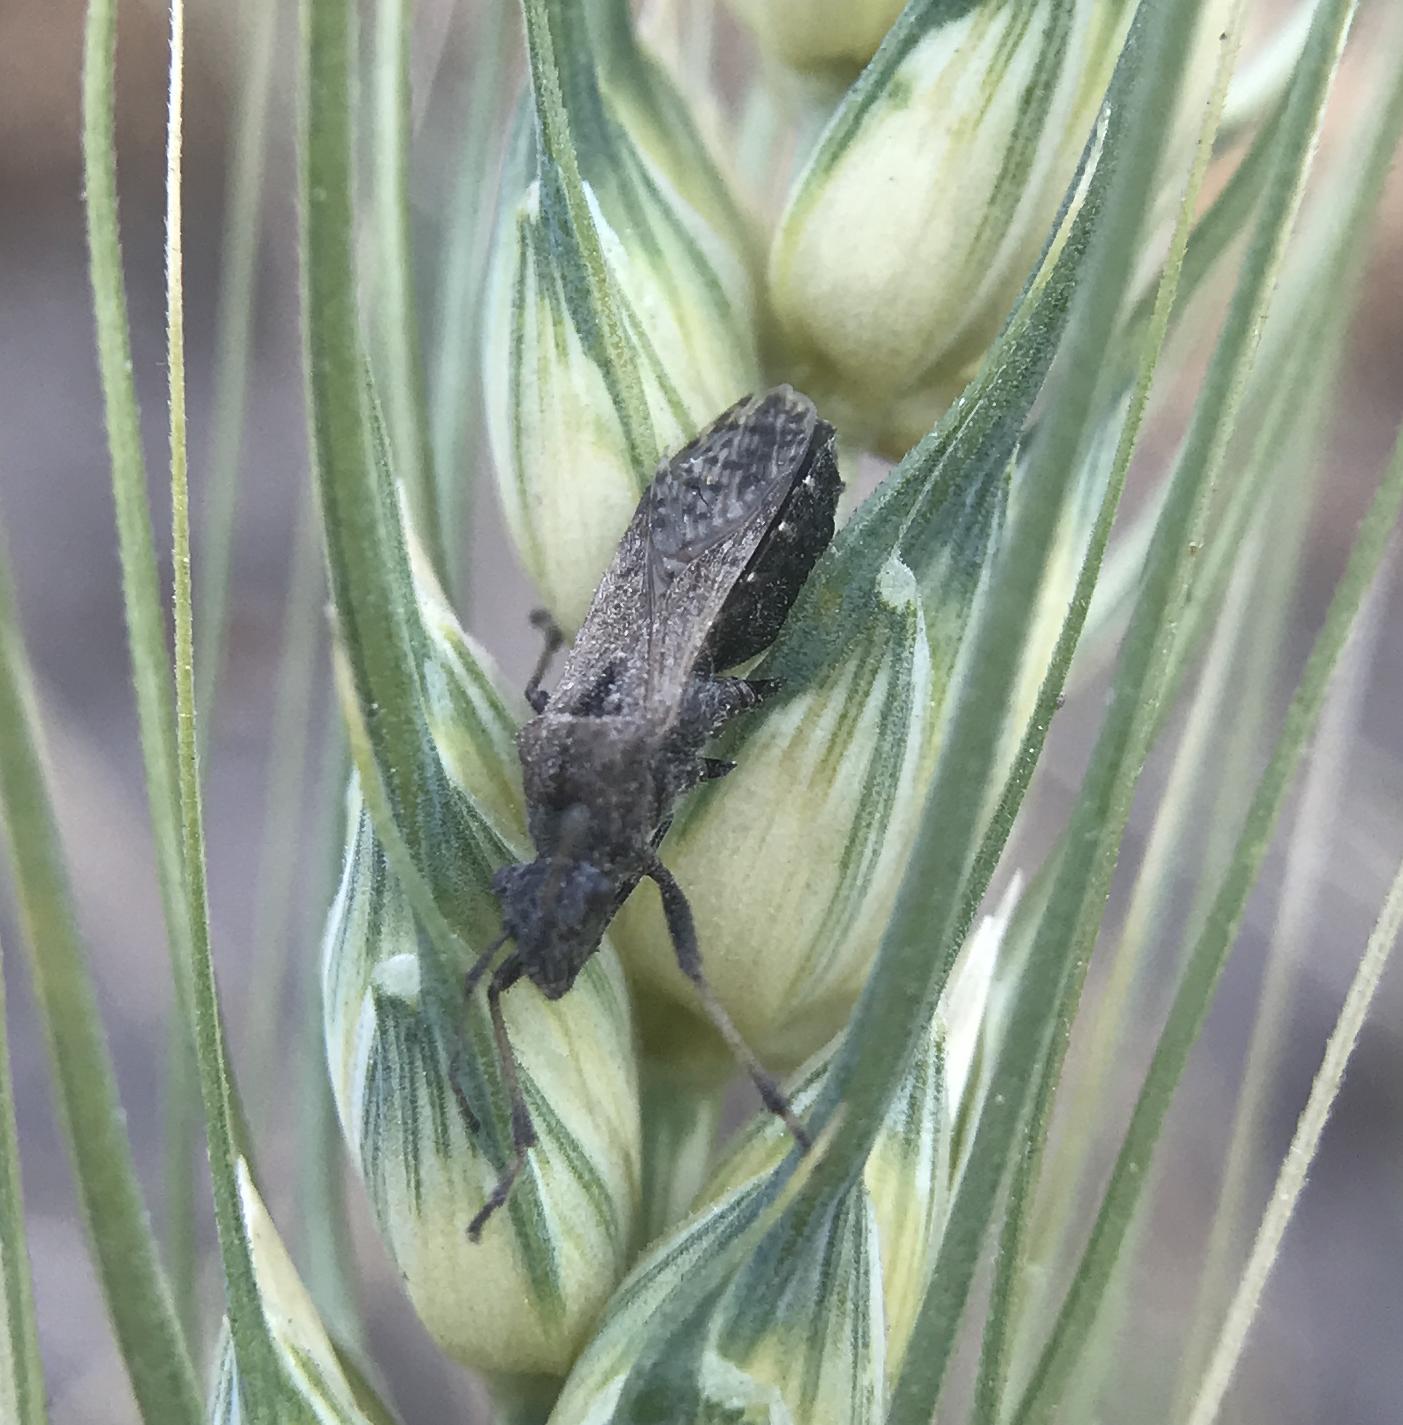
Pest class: predators